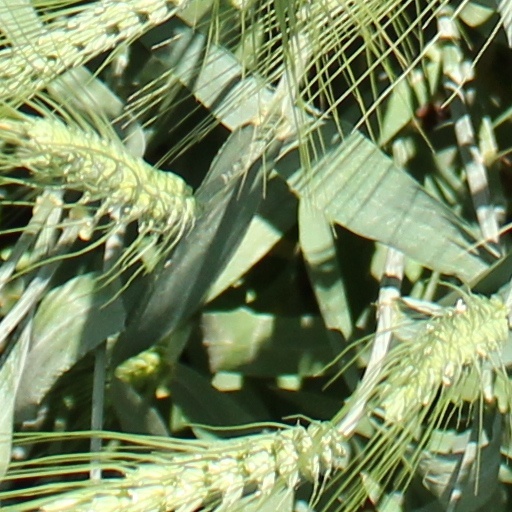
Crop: wheat